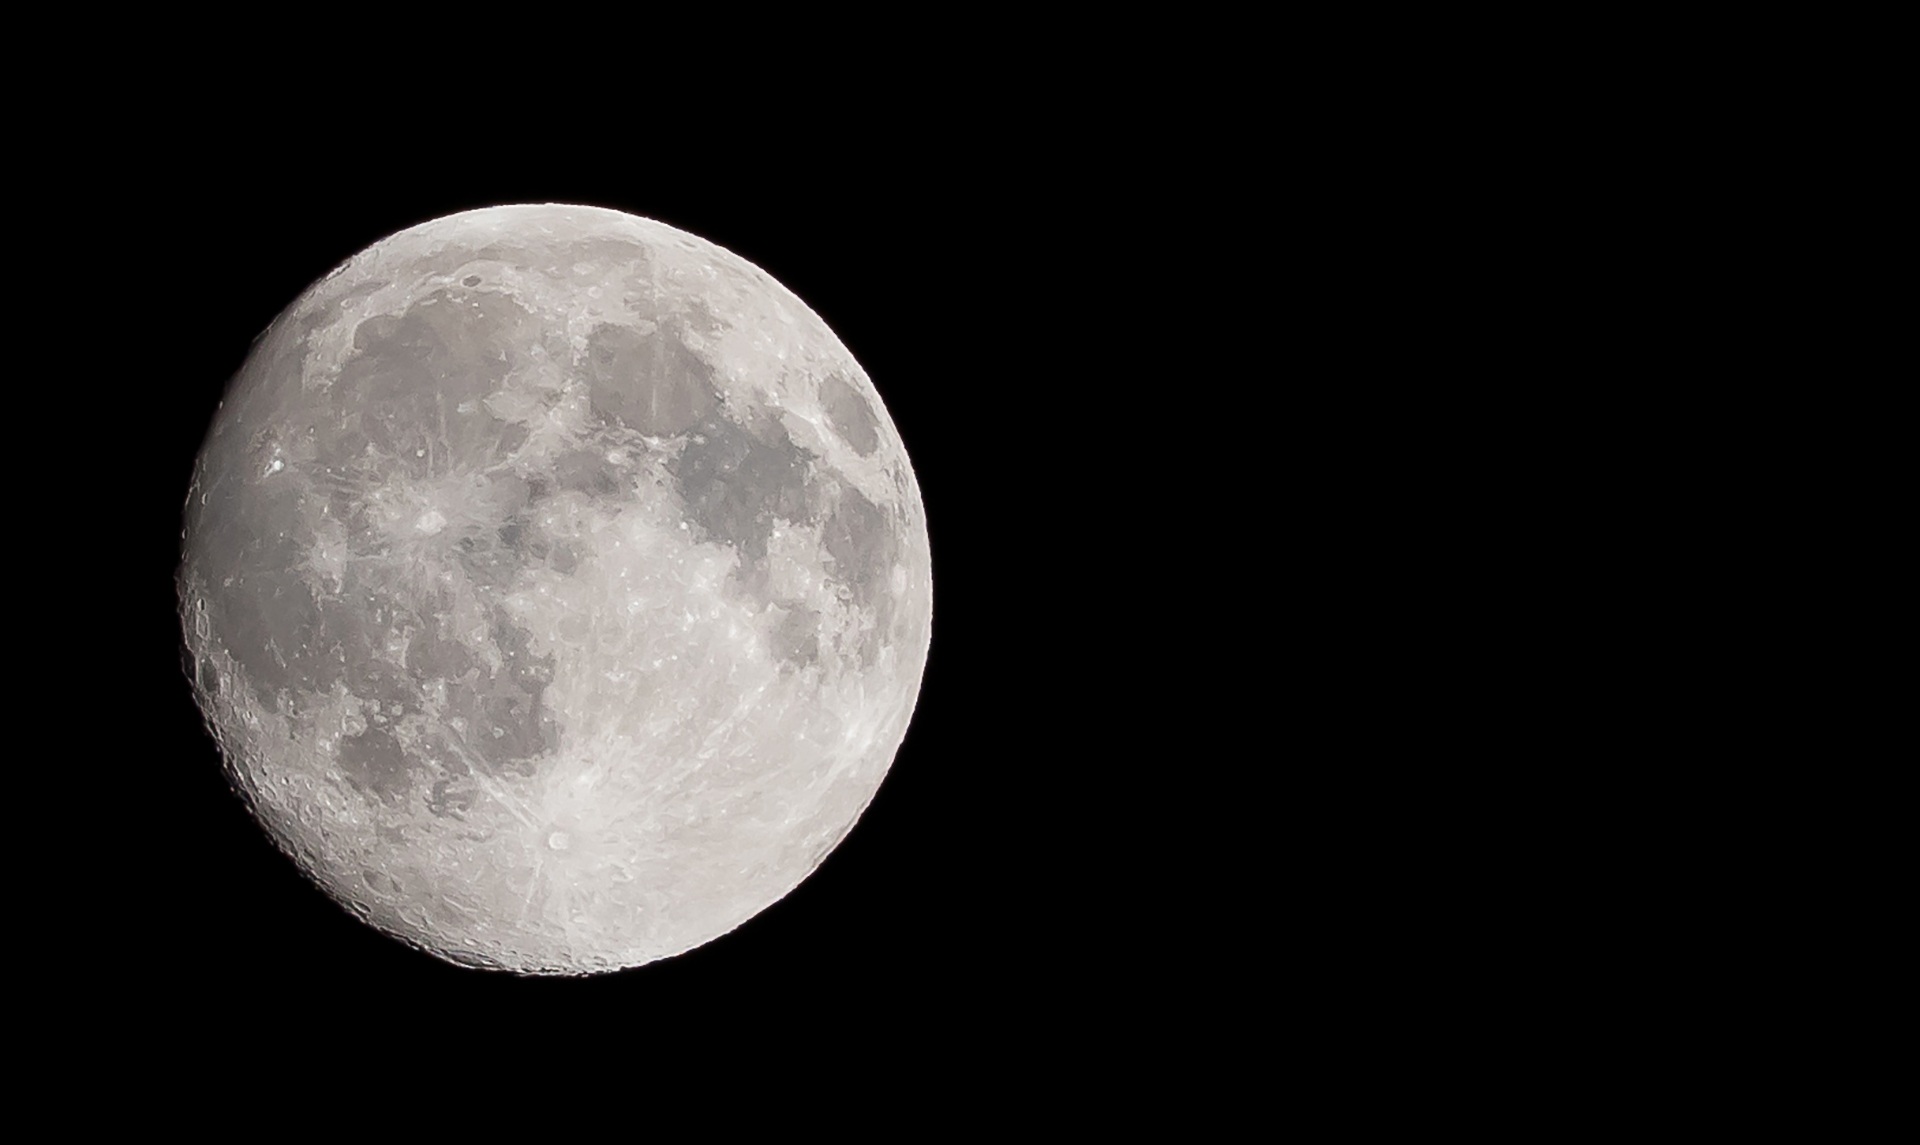
nature, black and white, sky, night, cosmos, atmosphere, space, peace, night sky, moon, full moon, circle, astronomy, universe, bright, astronomical object